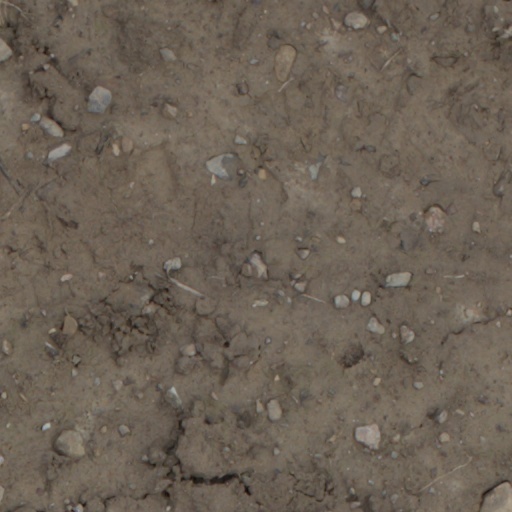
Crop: wheat